Alderwood Mall

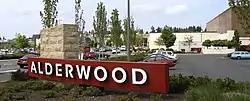
East entrance to "Alderwood", 2007.

Alderwood, formerly Alderwood Mall, is a regional shopping mall in Lynnwood, Washington. It is anchored by JCPenney, Macy's (formerly The Bon Marché and Nordstrom and comprises both a traditional enclosed mall and two open-air areas known as The Village and The Terraces. Brookfield Properties manages.